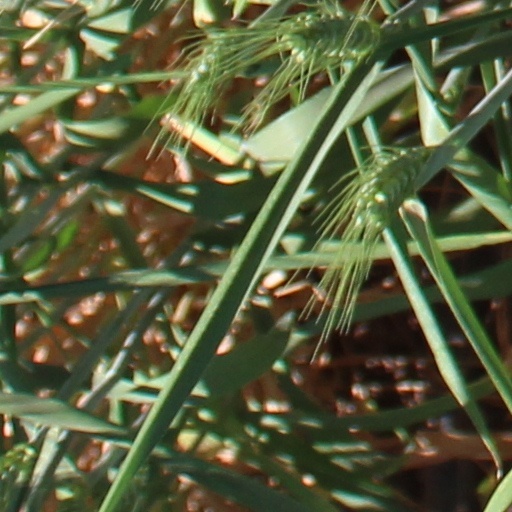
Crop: wheat